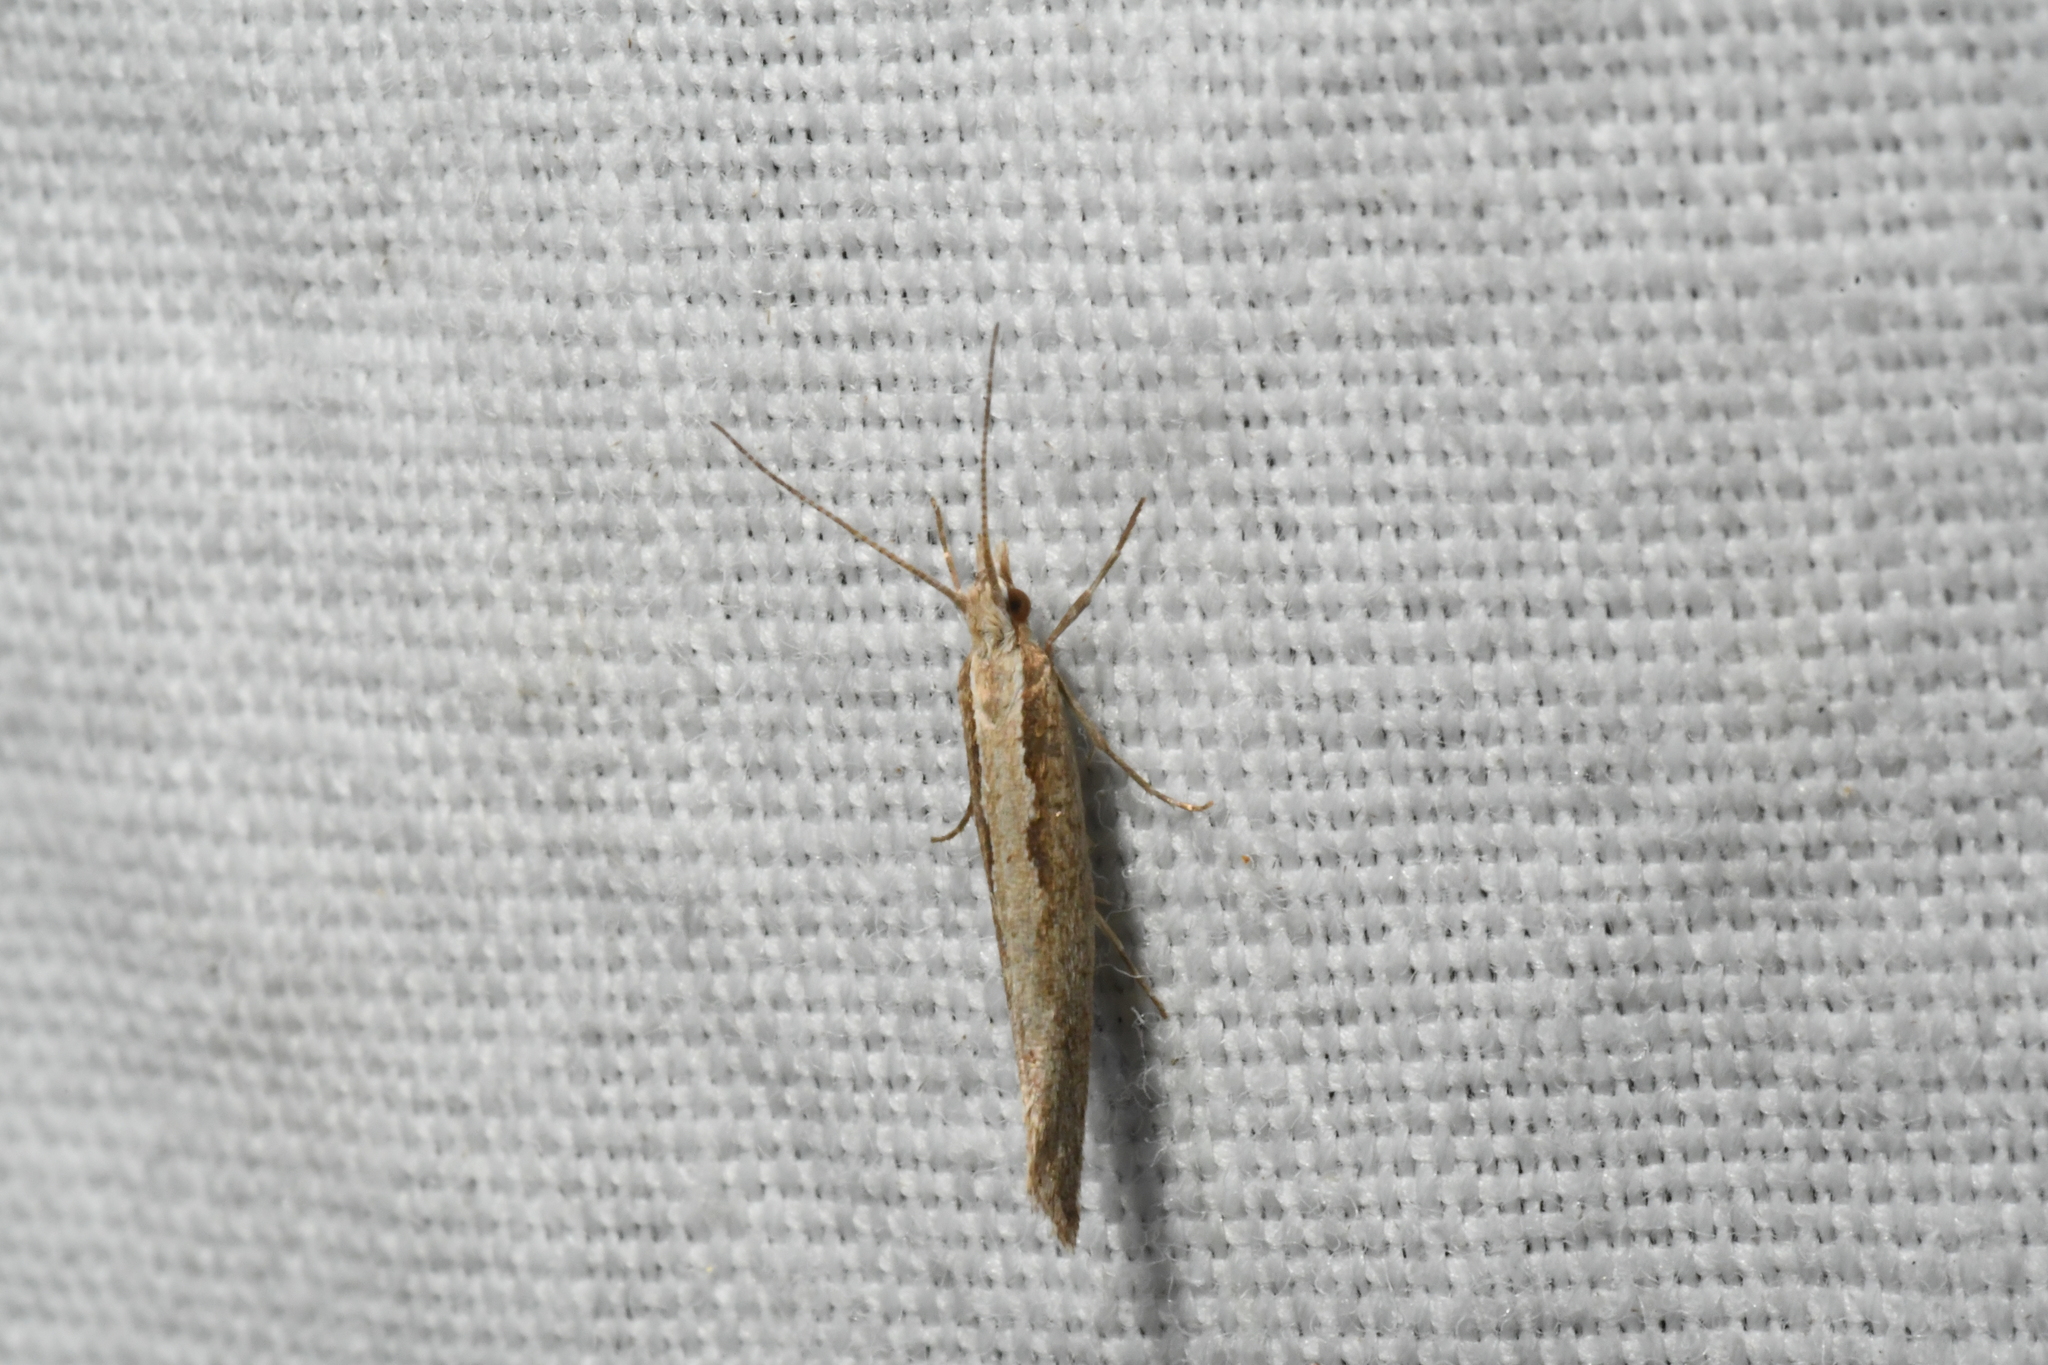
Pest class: diamondback_moth